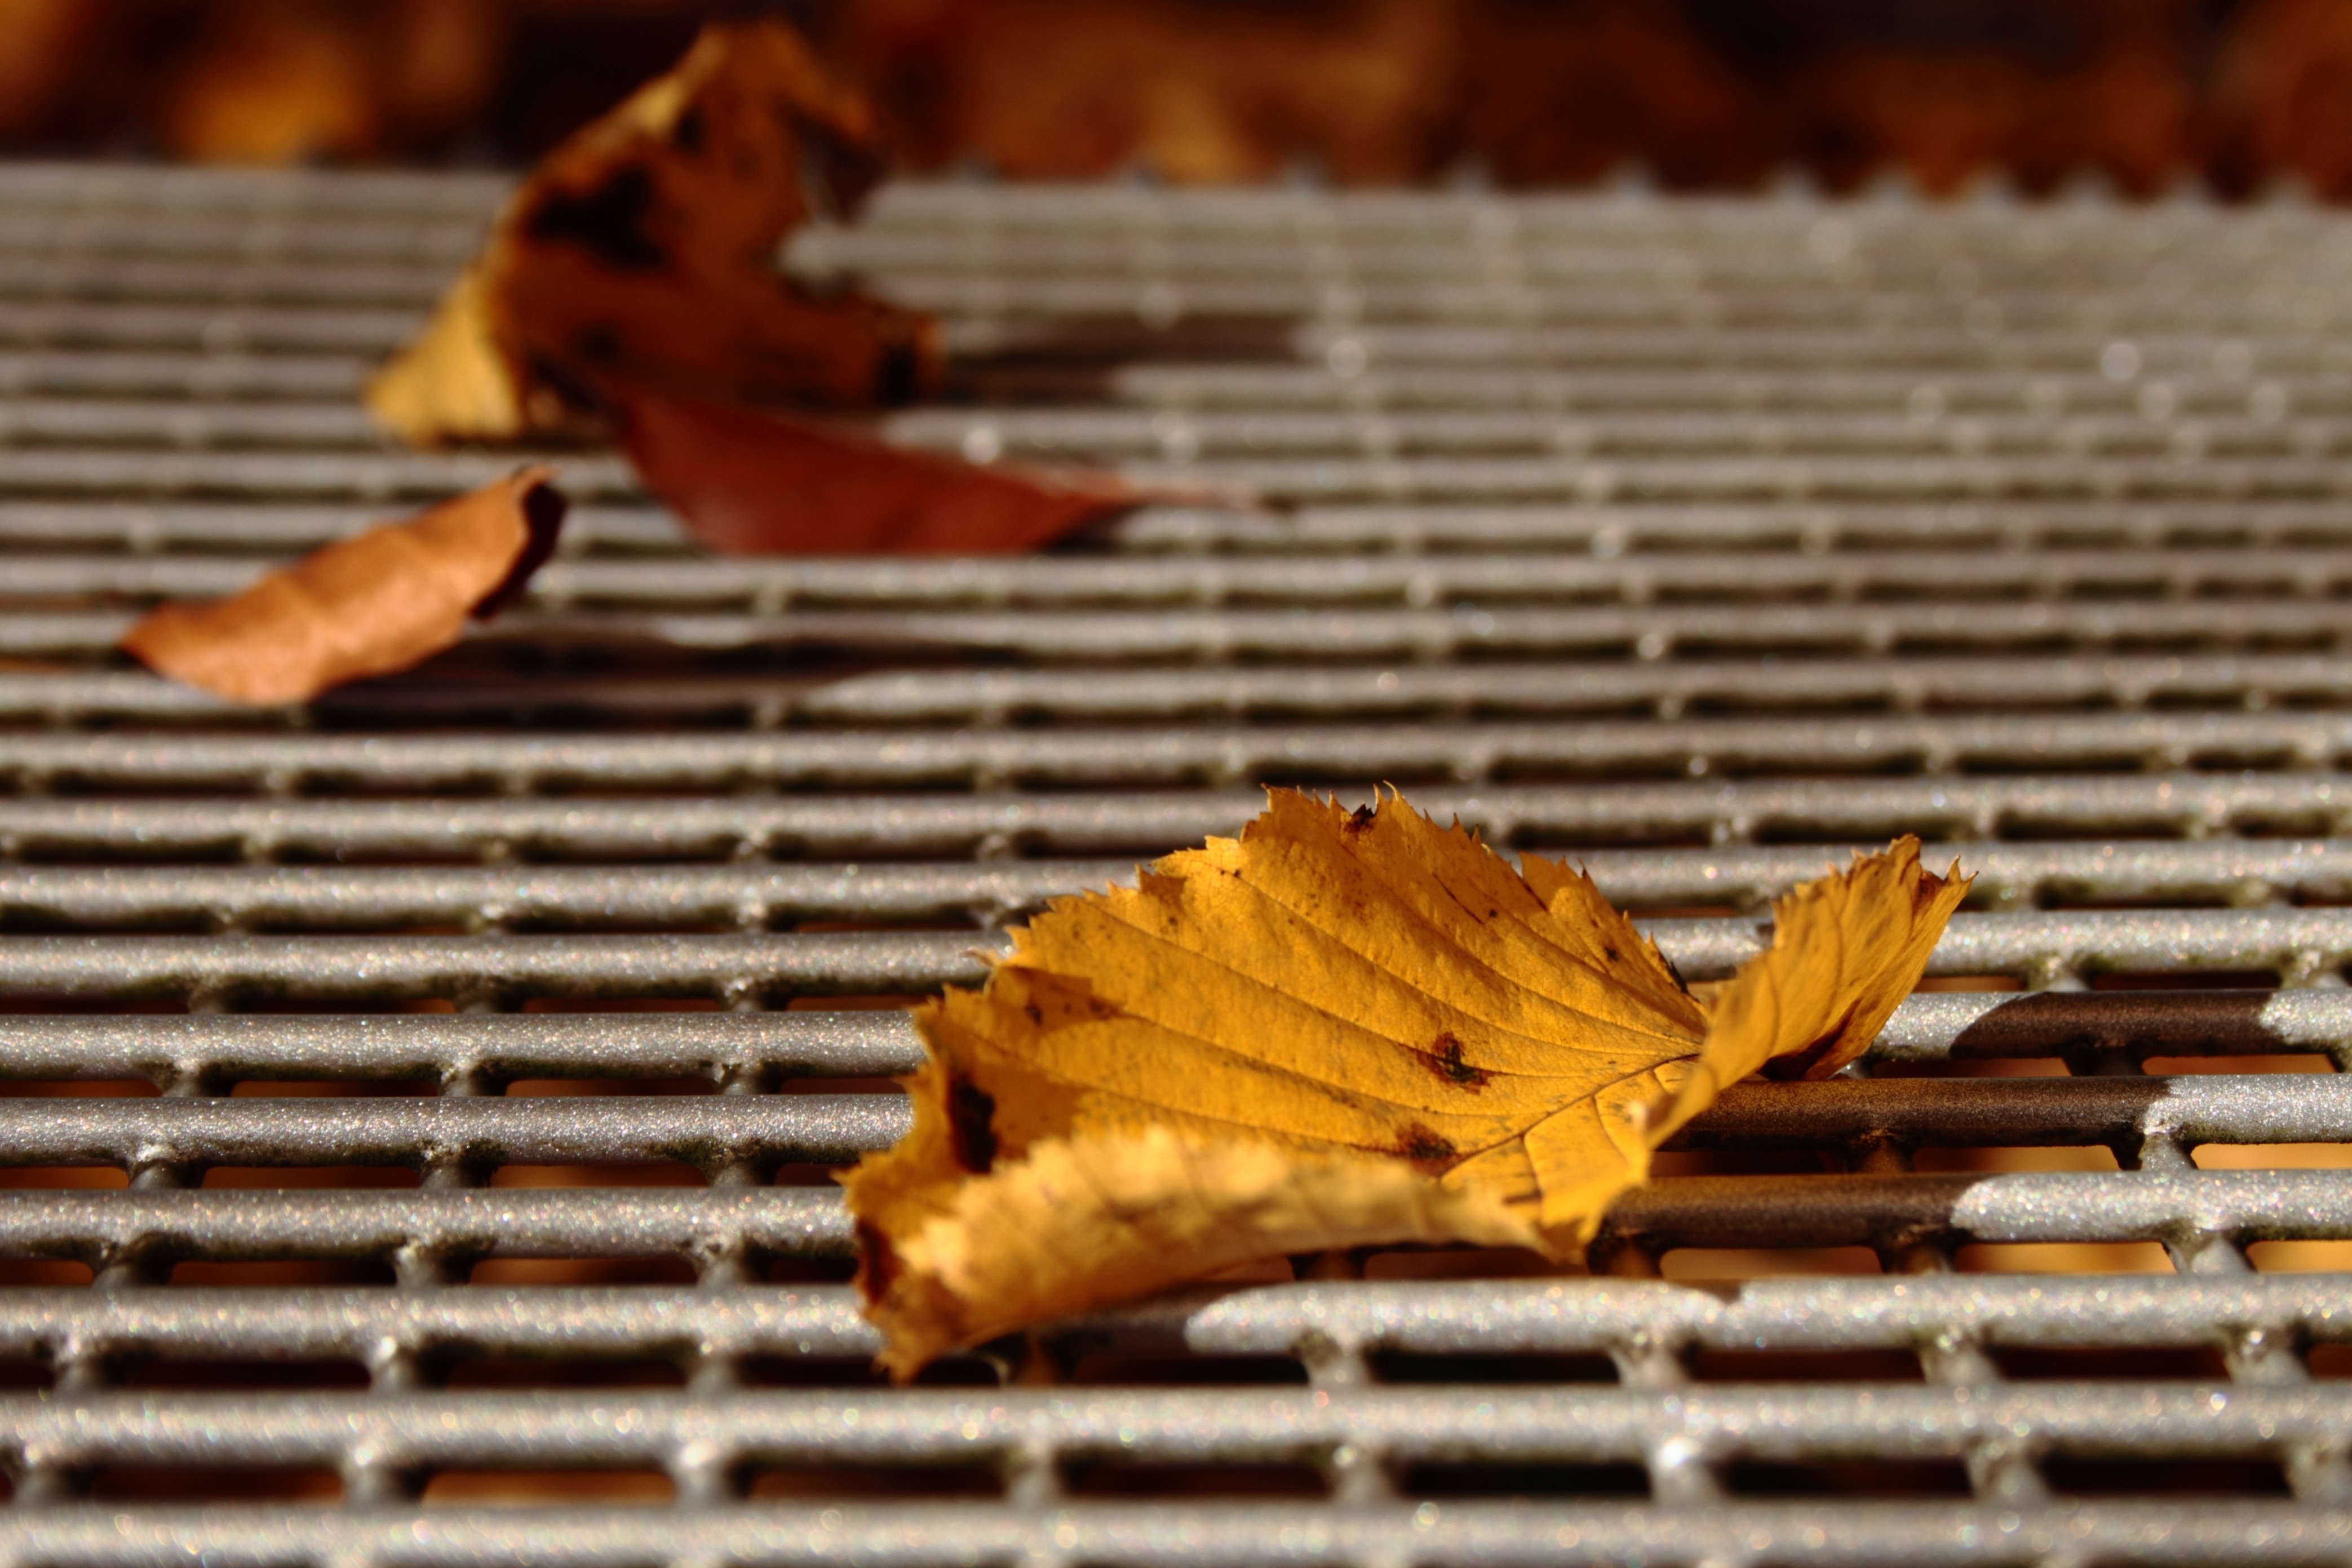
nature, wood, leaf, food, golden, produce, autumn, baking, close up, autumn mood, bank, fallen, fall color, fall foliage, leaves in the autumn, macro photography, flavor, snack food